Battle of New Carthage

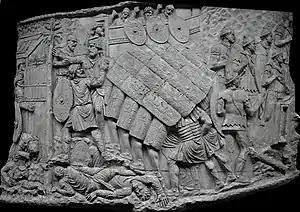

Where the Romans crossed the lagoon to approach the north wall is also uncertain. Modern accounts suggest variously that an underwater ridge was followed across a relatively deep lagoon from the north shore; that a uniformly shallow lagoon was traversed from the north; or that the Romans stayed close to the north wall, following the south shore of the lagoon. In any event, the 500 Romans were guided across the lagoon, reached the north wall without difficulty and scaled it. Their approach was not noticed by the Carthaginians.